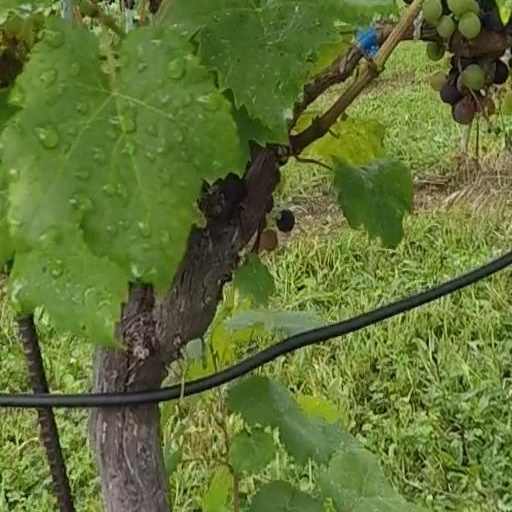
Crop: grape